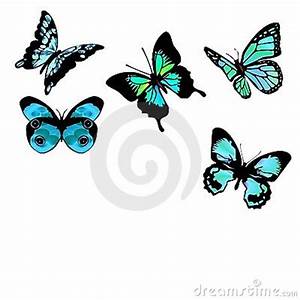
Label: farfalla